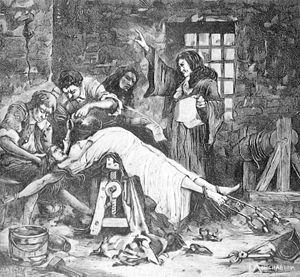
Marie-Madeleine Anne Dreux d'Aubray, marquise de Brinvilliers, née le 2 juillet 1630, rendue célèbre par l'affaire des poisons, fut jugée le 16 juillet 1676 et décapitée le lendemain pour crime de fratricide par empoisonnement.
L'affaire des poisons est une série de scandales impliquant des empoisonnements survenus entre 1679 et 1682, sous le règne de Louis XIV, et qui secouèrent Paris et la Cour. Plusieurs personnalités éminentes de l’aristocratie furent impliquées, et ces affaires installèrent un climat hystérique de « chasse aux sorcières » et aux empoisonneuses.
Cette page concerne l’année 1676 du calendrier grégorien.